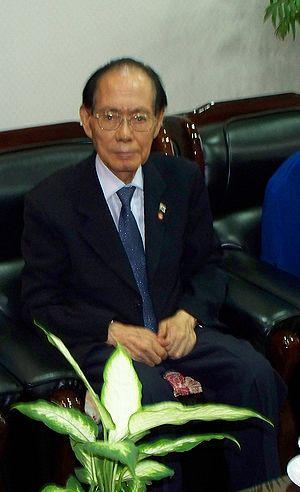
Ce tableau présente la liste des dirigeants de la république populaire démocratique de Corée, depuis la création des différents postes.
Hwang Jang-yop est un homme d'État nord-coréen, président de l’Assemblée populaire suprême de 1972 à 1983. Inspirateur de la doctrine du « Juche », il est le cadre le plus haut placé du régime nord-coréen à avoir fait défection. Il s'était réfugié à Séoul en 1997, lors d'une visite en Chine. Depuis, menacé sur le site internet de Pyongyang, Uriminzokkiri, et placé sous protection de la police sud-coréenne, il avait échappé à plusieurs tentatives d'assassinat avant de mourir de mort naturelle à 87 ans.